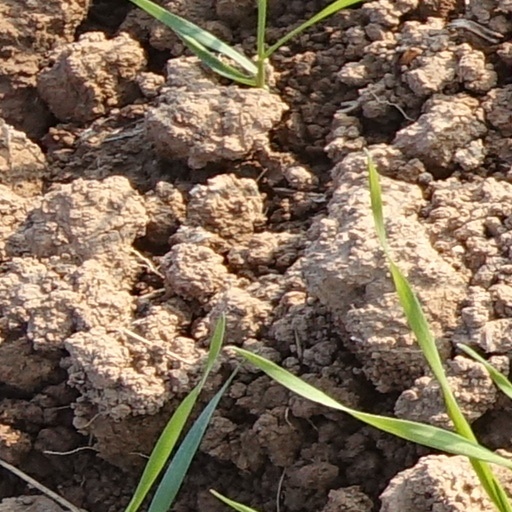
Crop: wheat